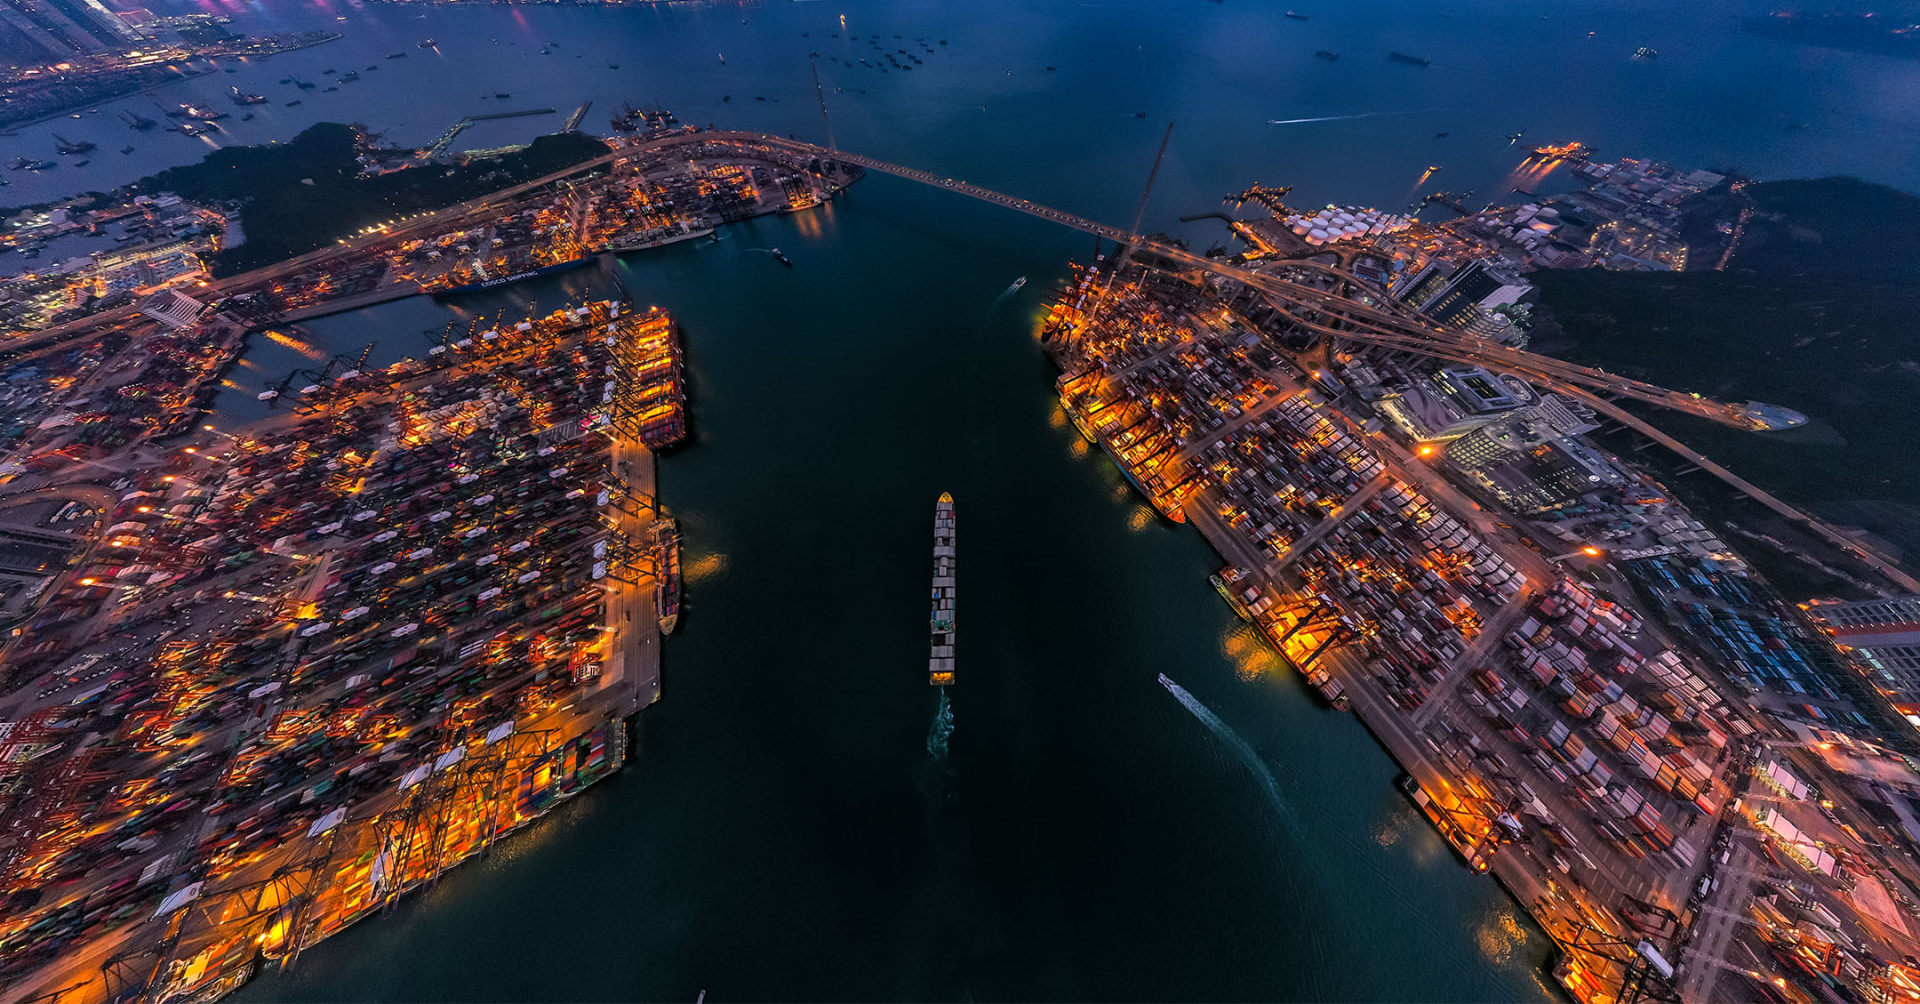
sea, aerial photography, city, bird's eye view, metropolitan area, sky, urban area, waterway, night, water, cityscape, landscape, channel, photography, architecture, metropolis, harbor, river, vehicle, evening, port, reflection, skyscraper